Hazlov

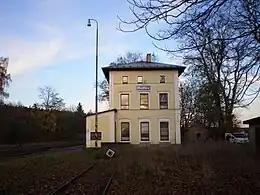
Railway station

The I/64 road from Františkovy Lázně to the Czech-German border in Aš runs through the municipality.